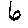
Label: 6